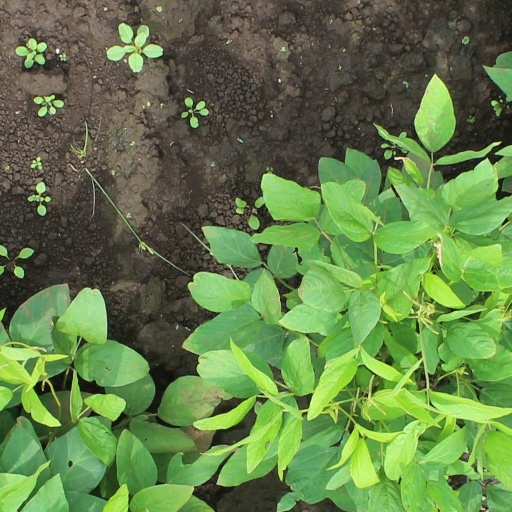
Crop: soybean